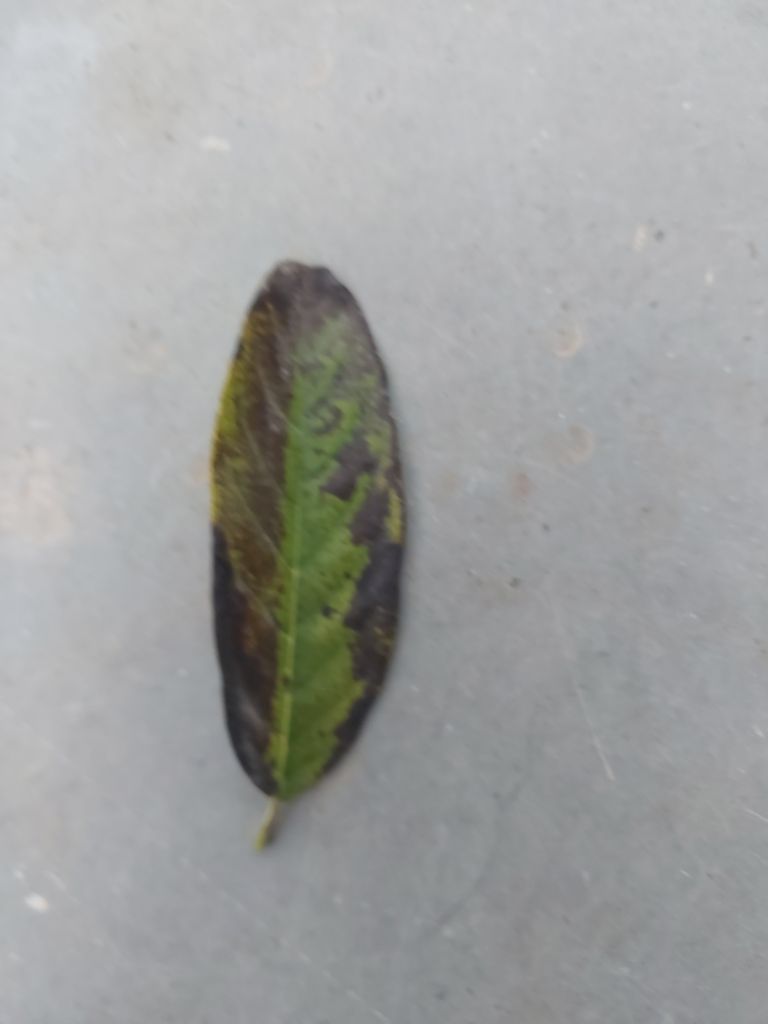
Disease label: Leaf spot on Leaves